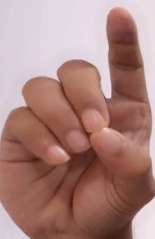
ASL sign: D